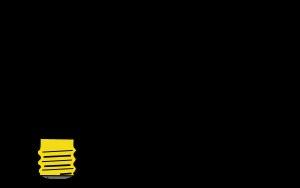
La luminance est une grandeur correspondant à la sensation visuelle de luminosité d'une surface.
L'étendue géométrique et l'étendue optique sont deux grandeurs, utilisées en radiométrie et en photométrie, qui caractérisent la part du rayonnement lumineux émis par une source étendue qui atteint un récepteur. Leur unité dans le système international est le mètre carré-stéradian.